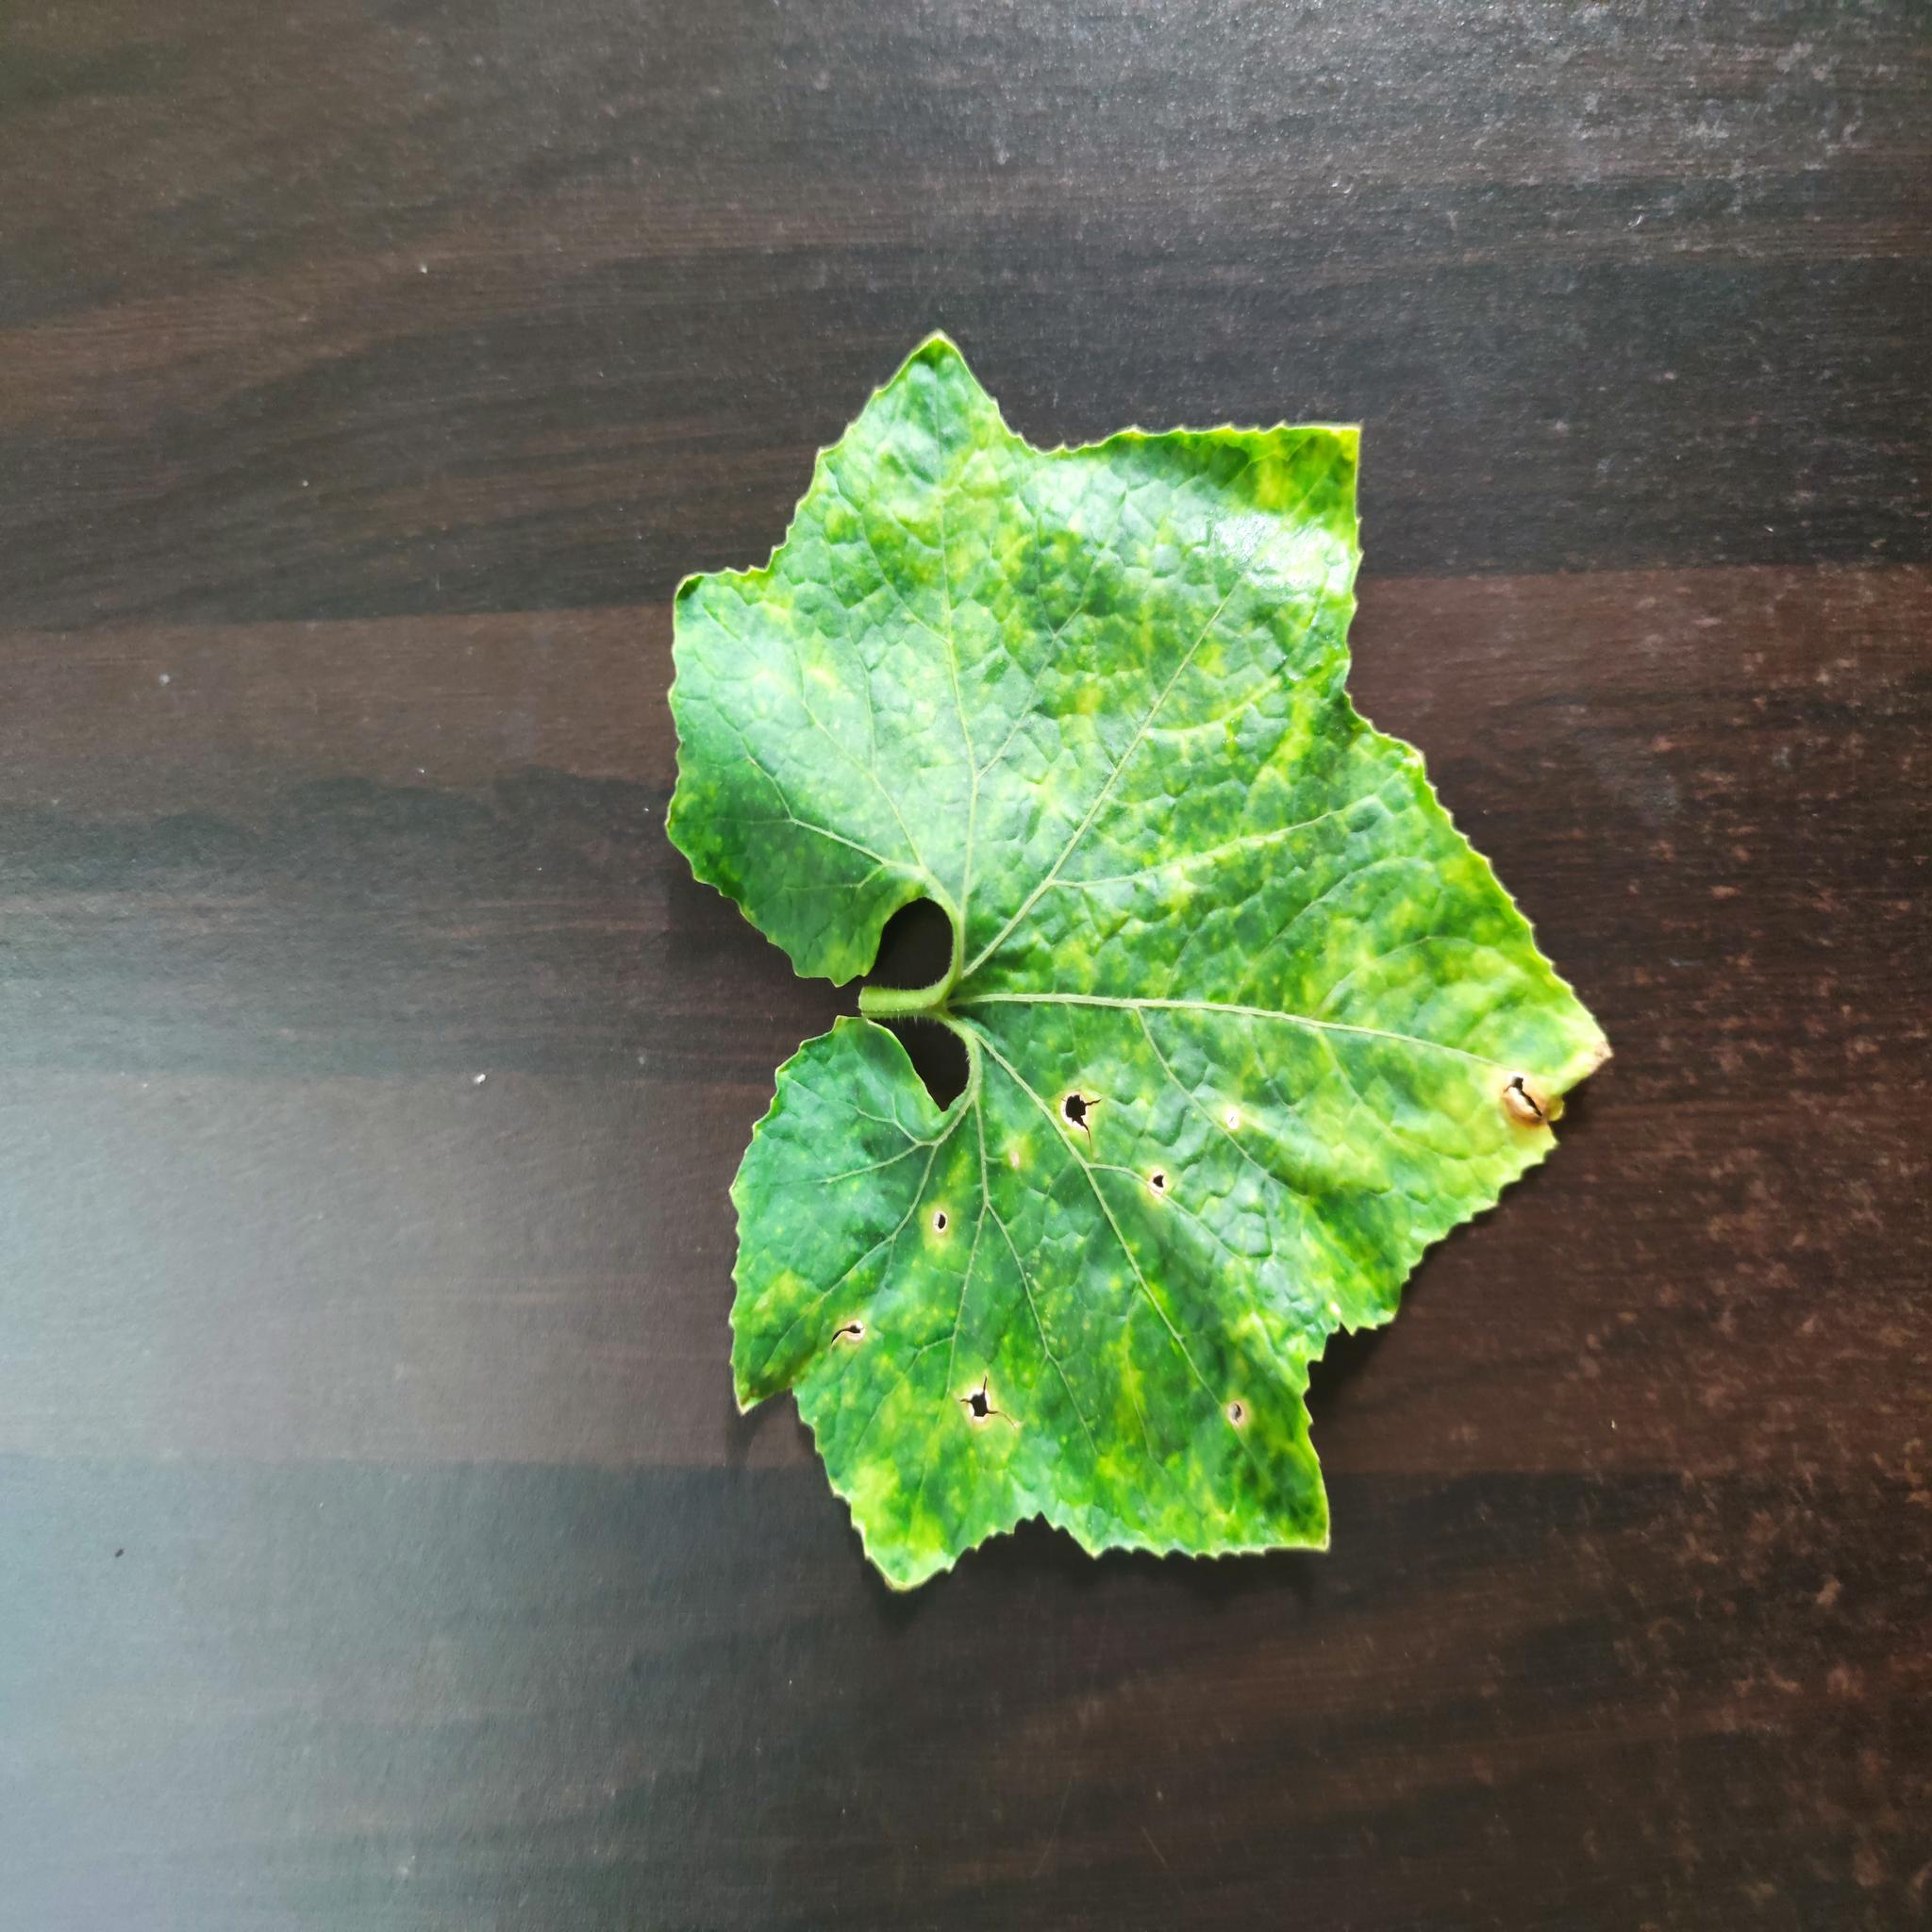
Label: Downy mildew